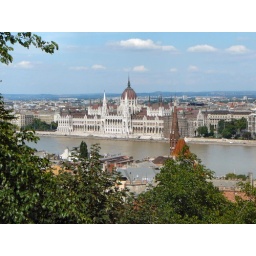
Parliament building seen from the castle hill across the River Danube in Buda, Budapest, Hungary July 2009